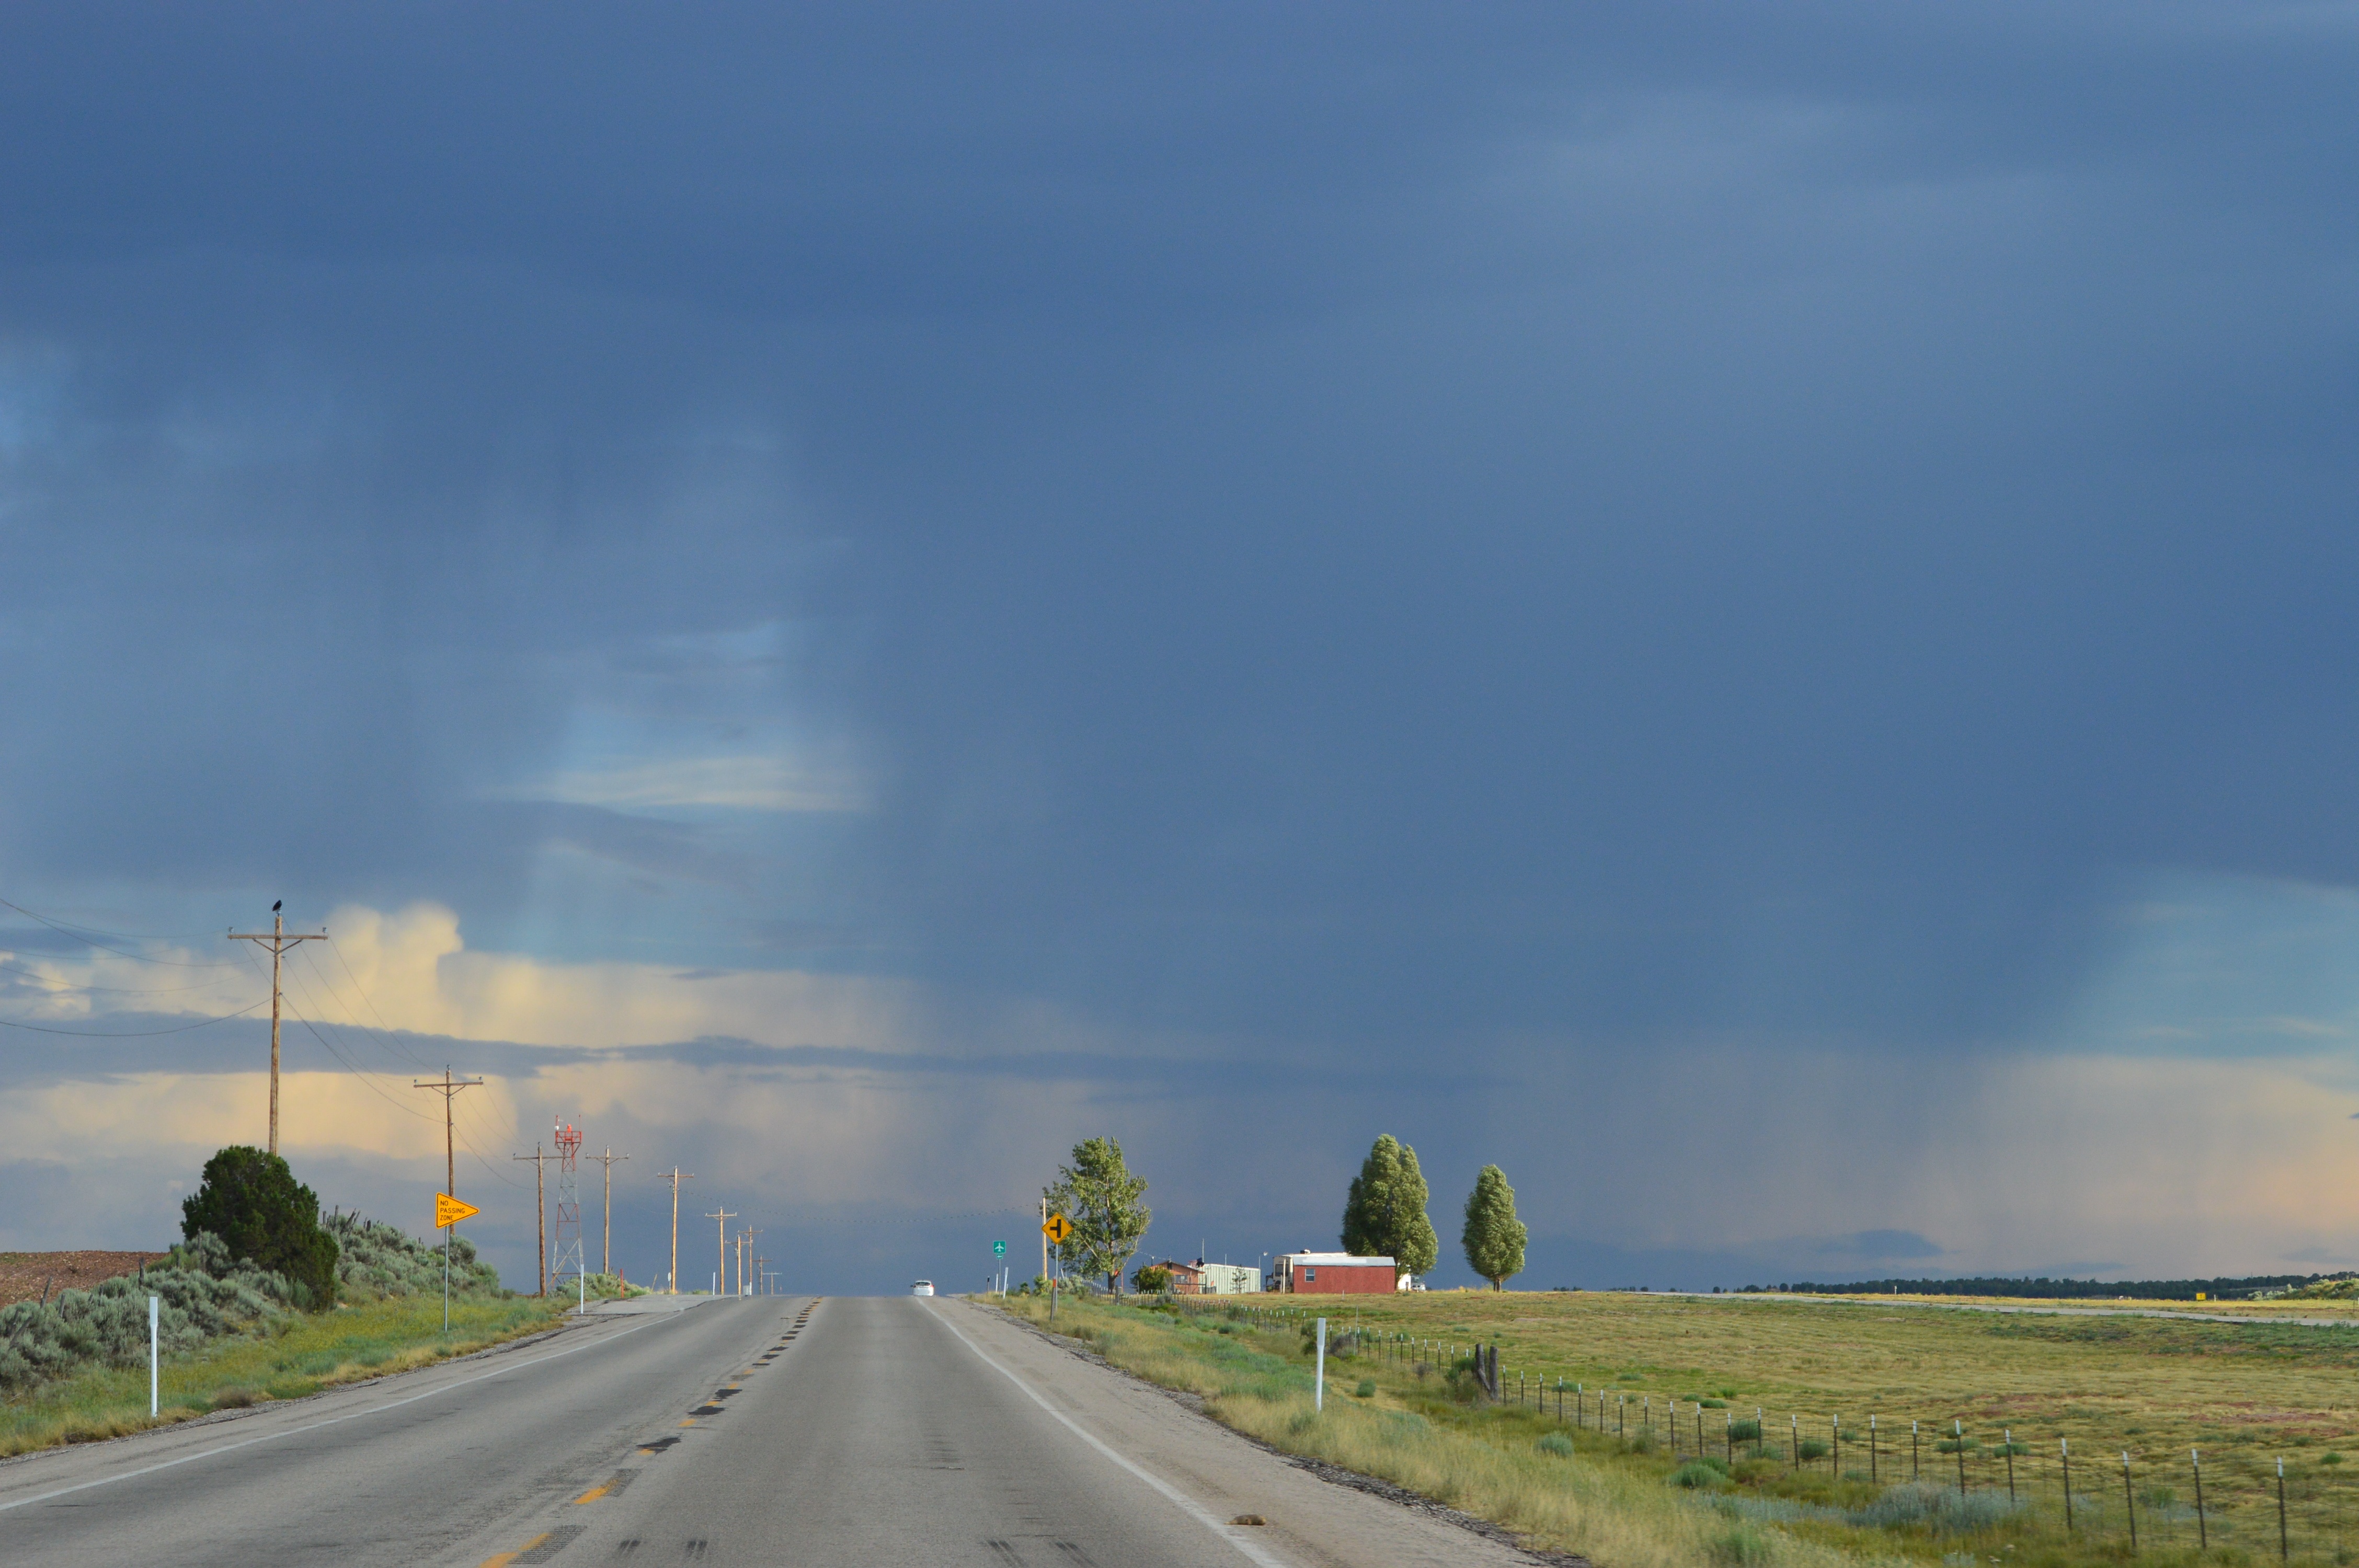
landscape, horizon, cloud, sky, road, field, prairie, morning, highway, travel, weather, storm, plain, clouds, infrastructure, utah, meteorological phenomenon, atmospheric phenomenon, atmosphere of earth